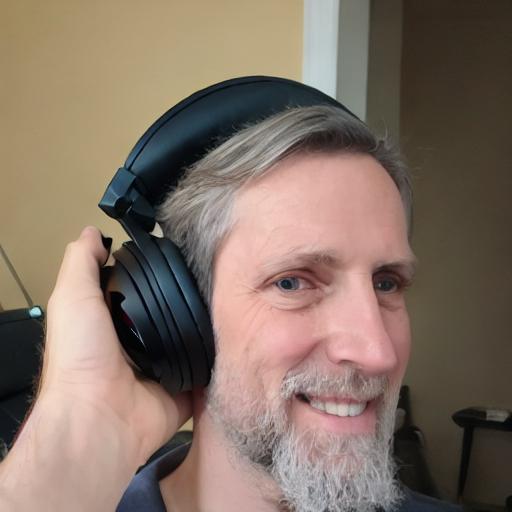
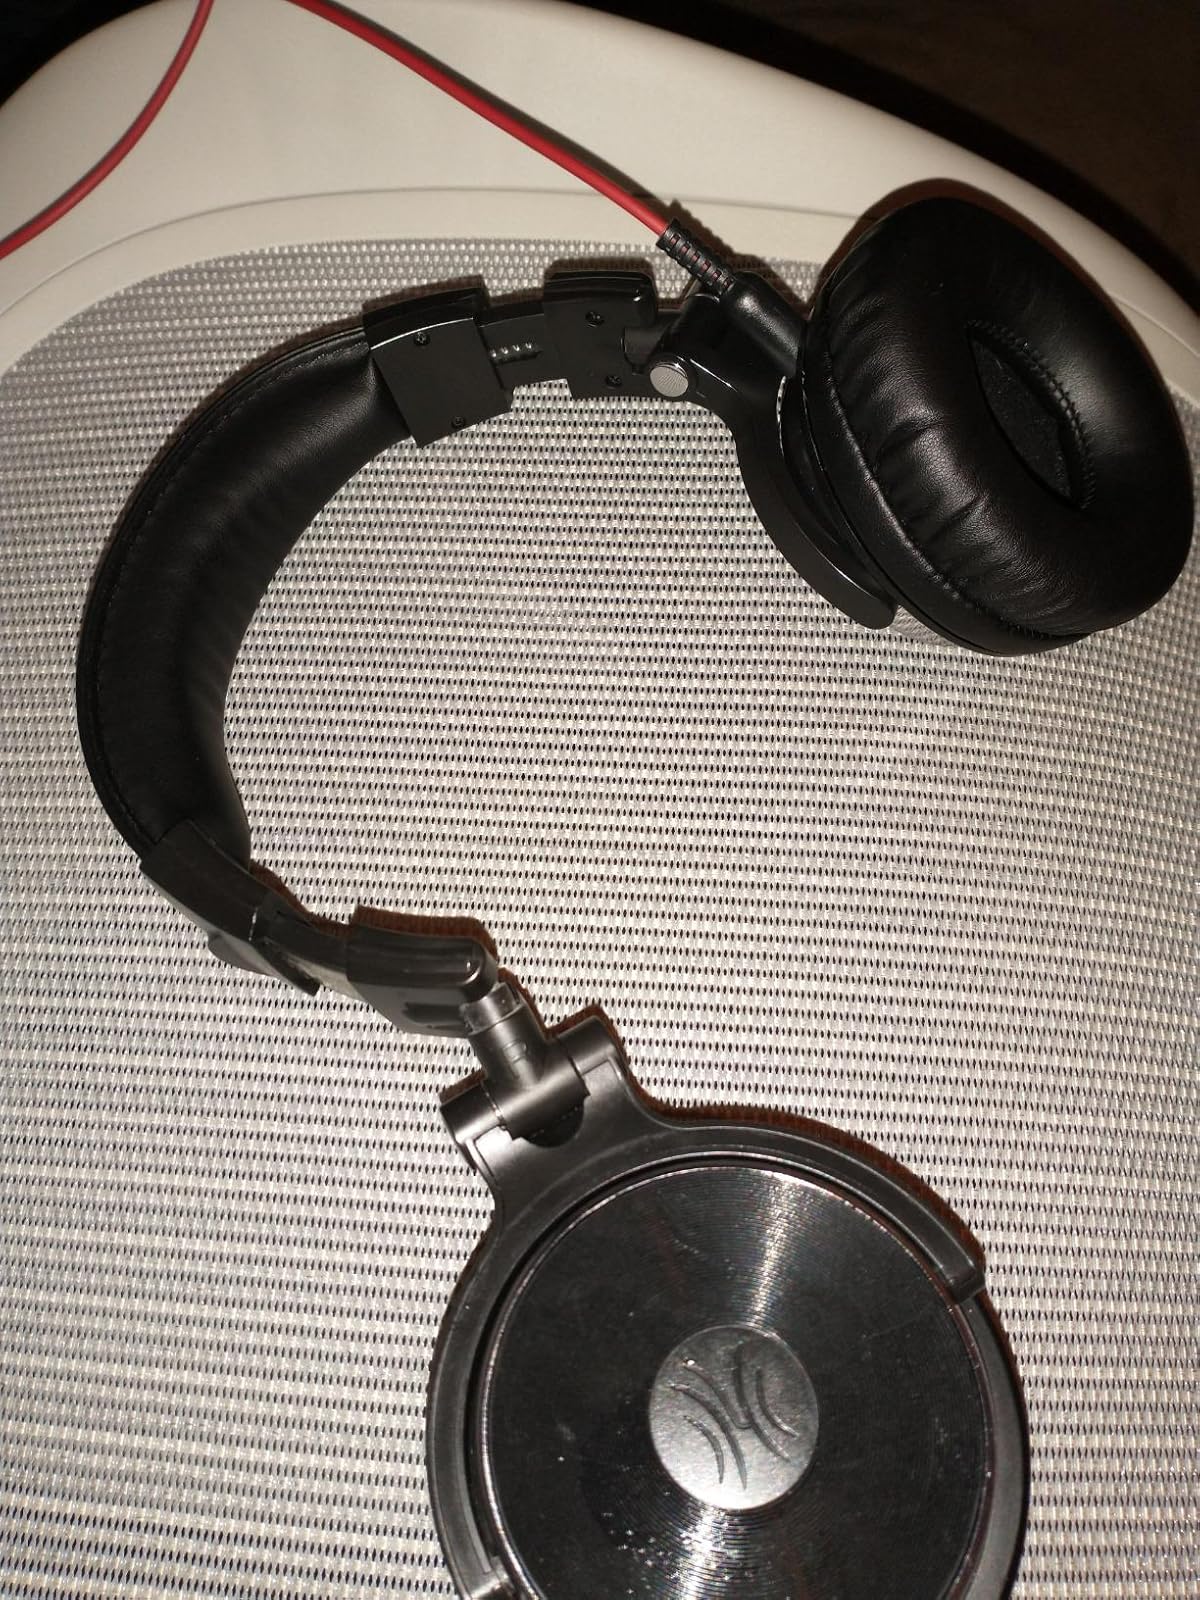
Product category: headphones
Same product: no